1945 Memorial Cup

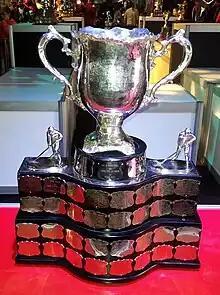
Silver bowl trophy with two large handles, mounted on a wide black plinth engraved with team names on silver plates.

The 1945 Memorial Cup final was the 27th junior ice hockey championship of the Canadian Amateur Hockey Association (CAHA). The finals were held at Maple Leaf Gardens in Toronto. CAHA president Frank Sargent chose the location to maximize profits, which were reinvested into minor ice hockey in Canada.